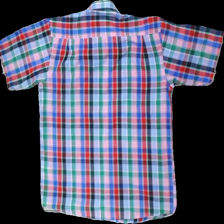
View: back
Type: T-shirt
Category: Men
Brand: Not in the list
Brand text on label: link
Colors: Pink, Blue, Green, White, Red
Material: 64% polyester 36% bomull
Pattern: Checkered print
Cut: Regular
Size: M
Season: All
Stains: Minor
Damage: smutsig och nopprig krage
Damage location: top center
Price range: <50
Recommended usage: Export
Description: rutig t-shirt med vita knappar